Apne Dushman

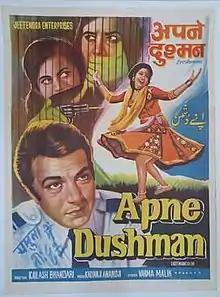
Poster

Apne Dushman is a 1975 Bollywood drama film directed by Kailash Bandari. The film stars Dharmendra, Reena Roy and Sanjeev Kumar in lead roles.